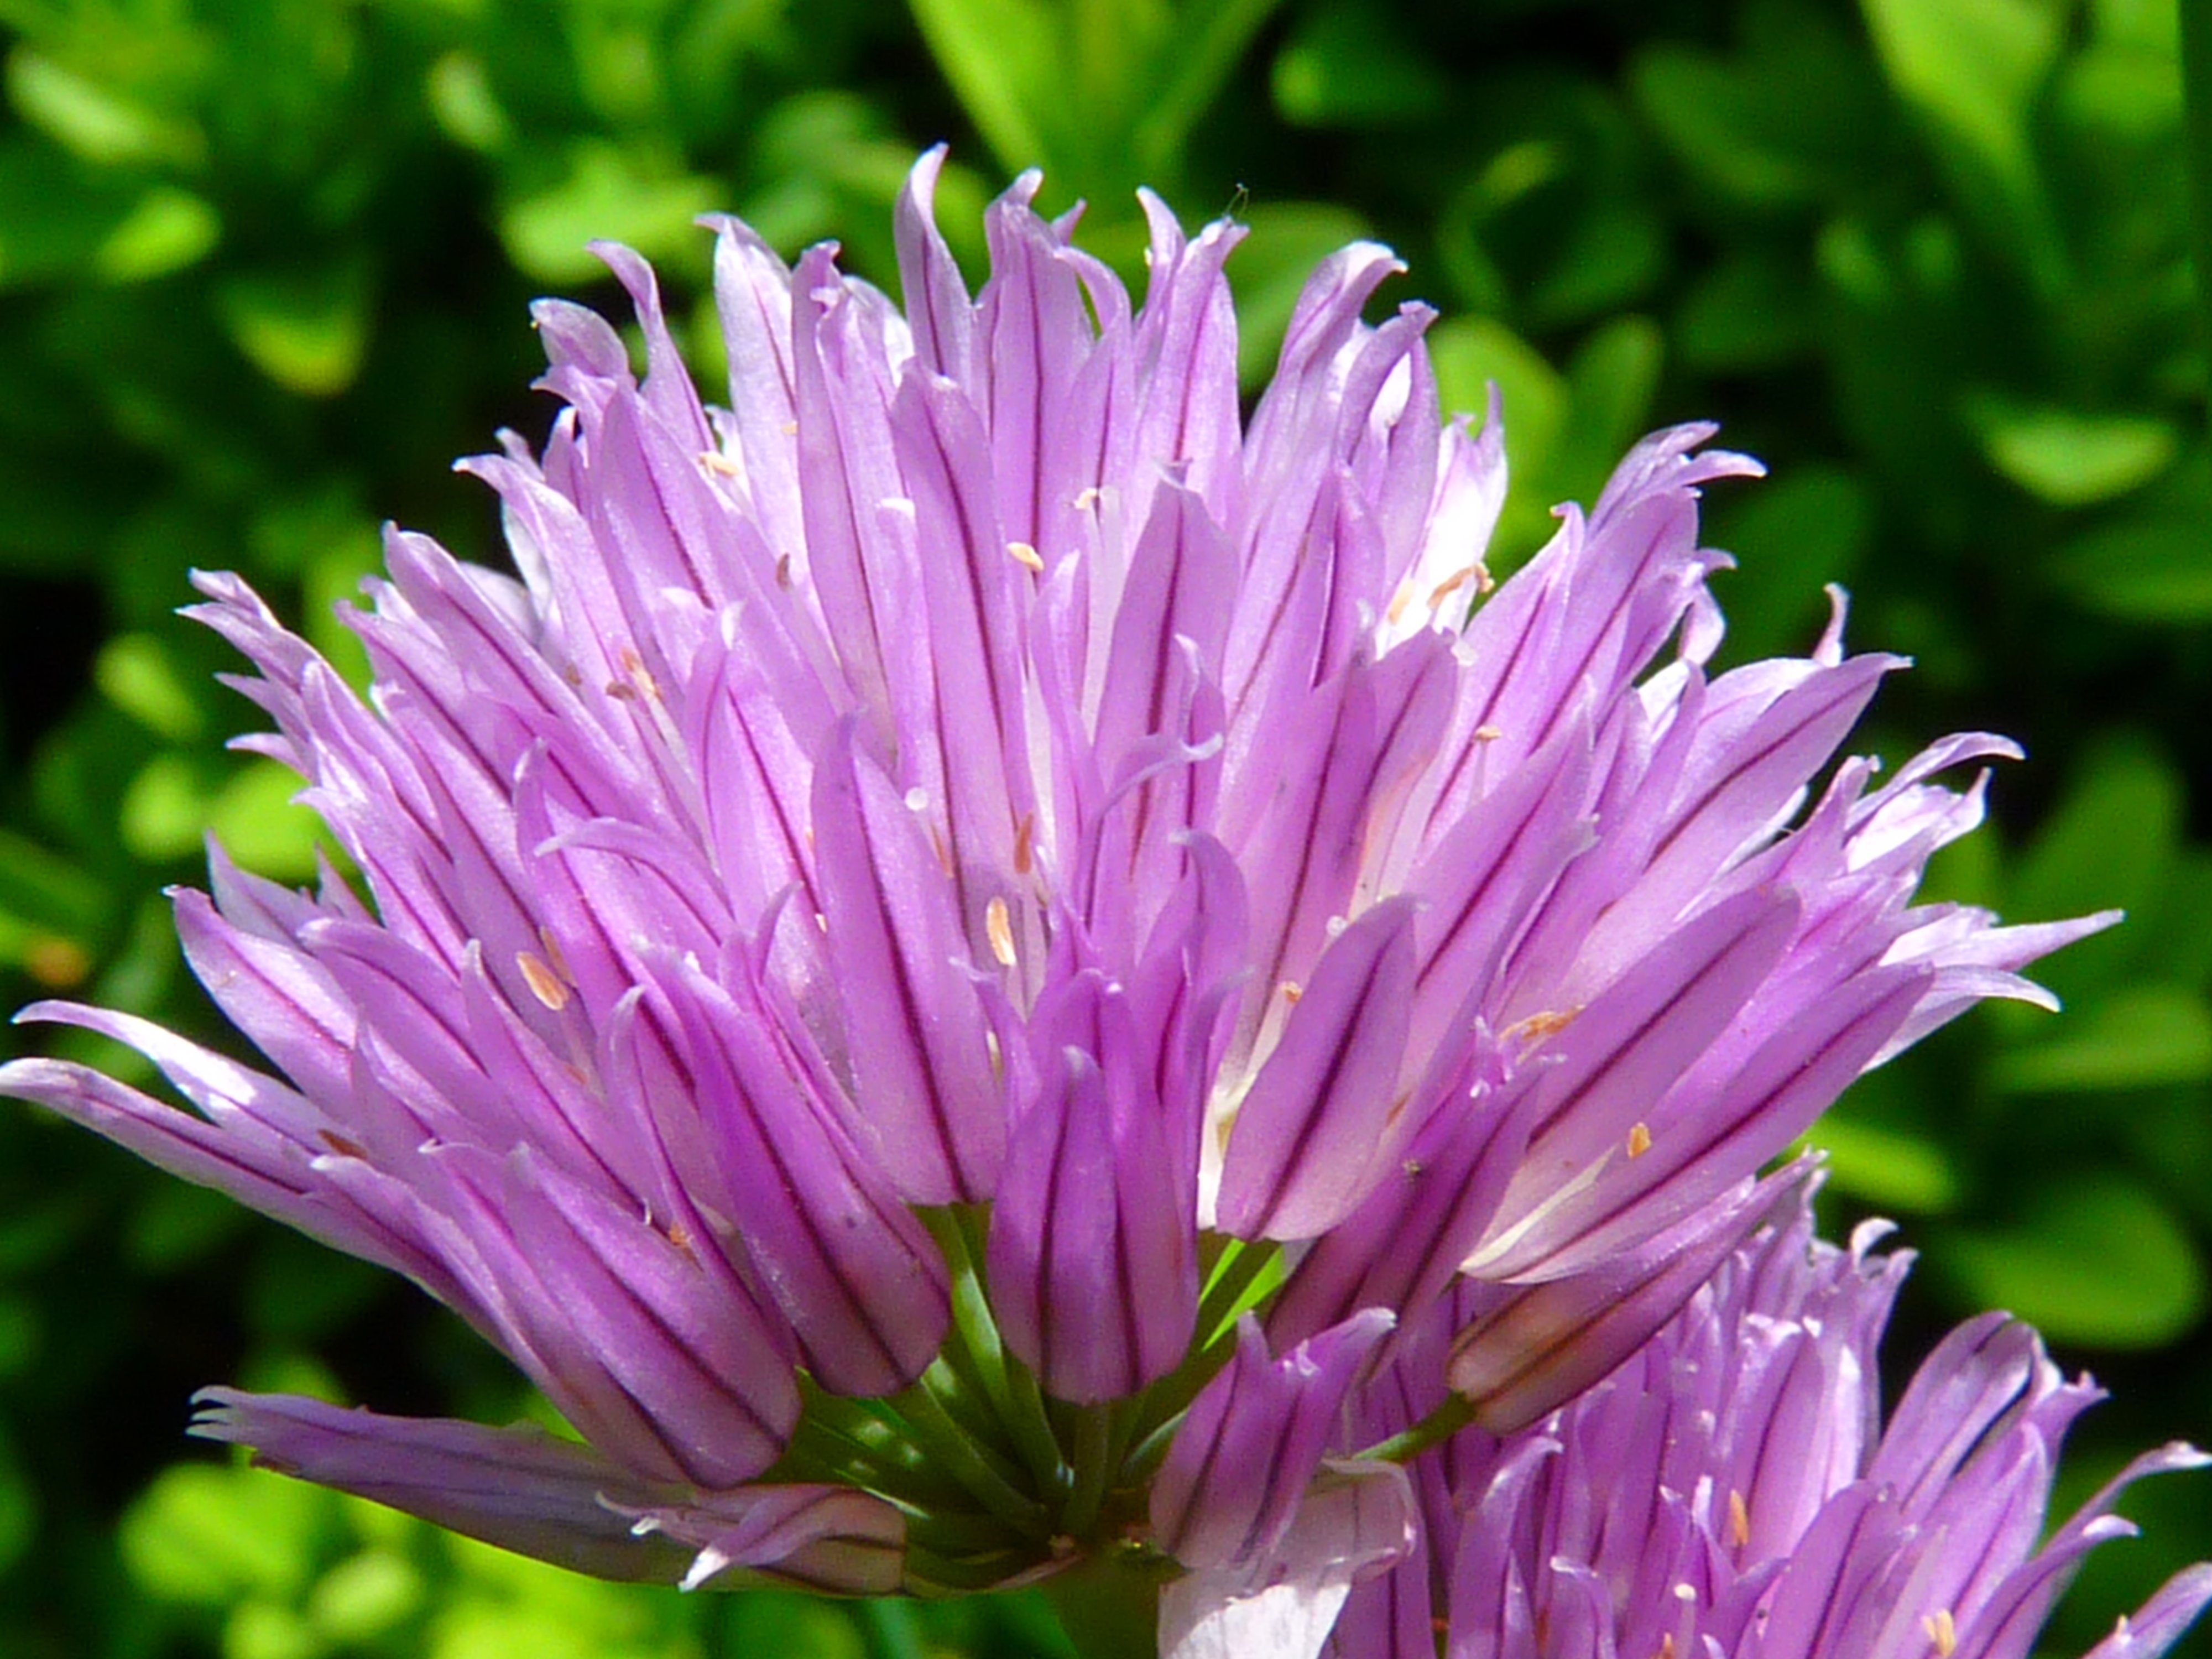
blossom, plant, flower, purple, petal, bloom, food, herb, produce, vegetable, botany, flora, wildflower, aster, thistle, chives, macro photography, kitchen spice, flowering plant, daisy family, silybum, herb limited, annual plant, land plant, onion genus, ice plant family